Pennsylvania Route 132

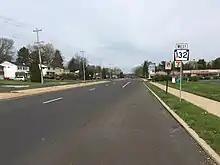
PA 132 westbound in Warminster Township

On January 9, 1960, the PDH awarded a contract worth $1,488,493 to James D. Morrisey, Inc. to upgrade the section of PA 132 between Neshaminy and Warminster to a four-lane divided highway. In November 1961, the portion of Street Road southeast of US 13 was closed to allow for construction of I-95 (Delaware Expressway), which would include an interchange with Street Road; this interchange was planned to be completed in 1962. In January 1962, a proposal was made to split PA 132 onto separate roadways through Feasterville, with the westbound direction using Irving Place a block north of Street Road. In January 1963, plans were made to widen the entire length of PA 132 to with a median strip, with a portion in Feasterville to be widened to . The widening was originally planned to be completed in 1965. By March of that year, the widening project was shelved as the state felt they should receive federal funds to fund the project. With the widening shelved, businesses from Feasterville and Southampton along with State Senator Marvin Keller led a push to get the portion of Street Road through the two communities paved, which was in disrepair and saw a lot of accidents.